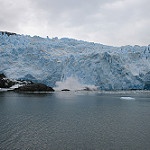
Scene: Outdoor